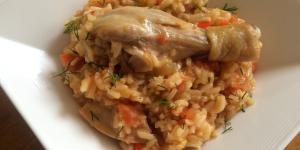
pelao guayanes